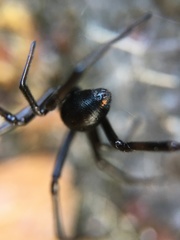
Species: Lactrodectus_hesperus